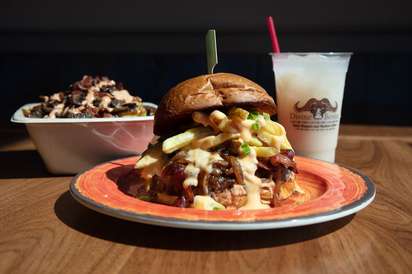
Dish: burger